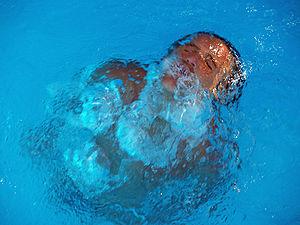
Une bulle est une petite sphère d'une substance dans une autre, généralement d'un gaz dans un liquide.